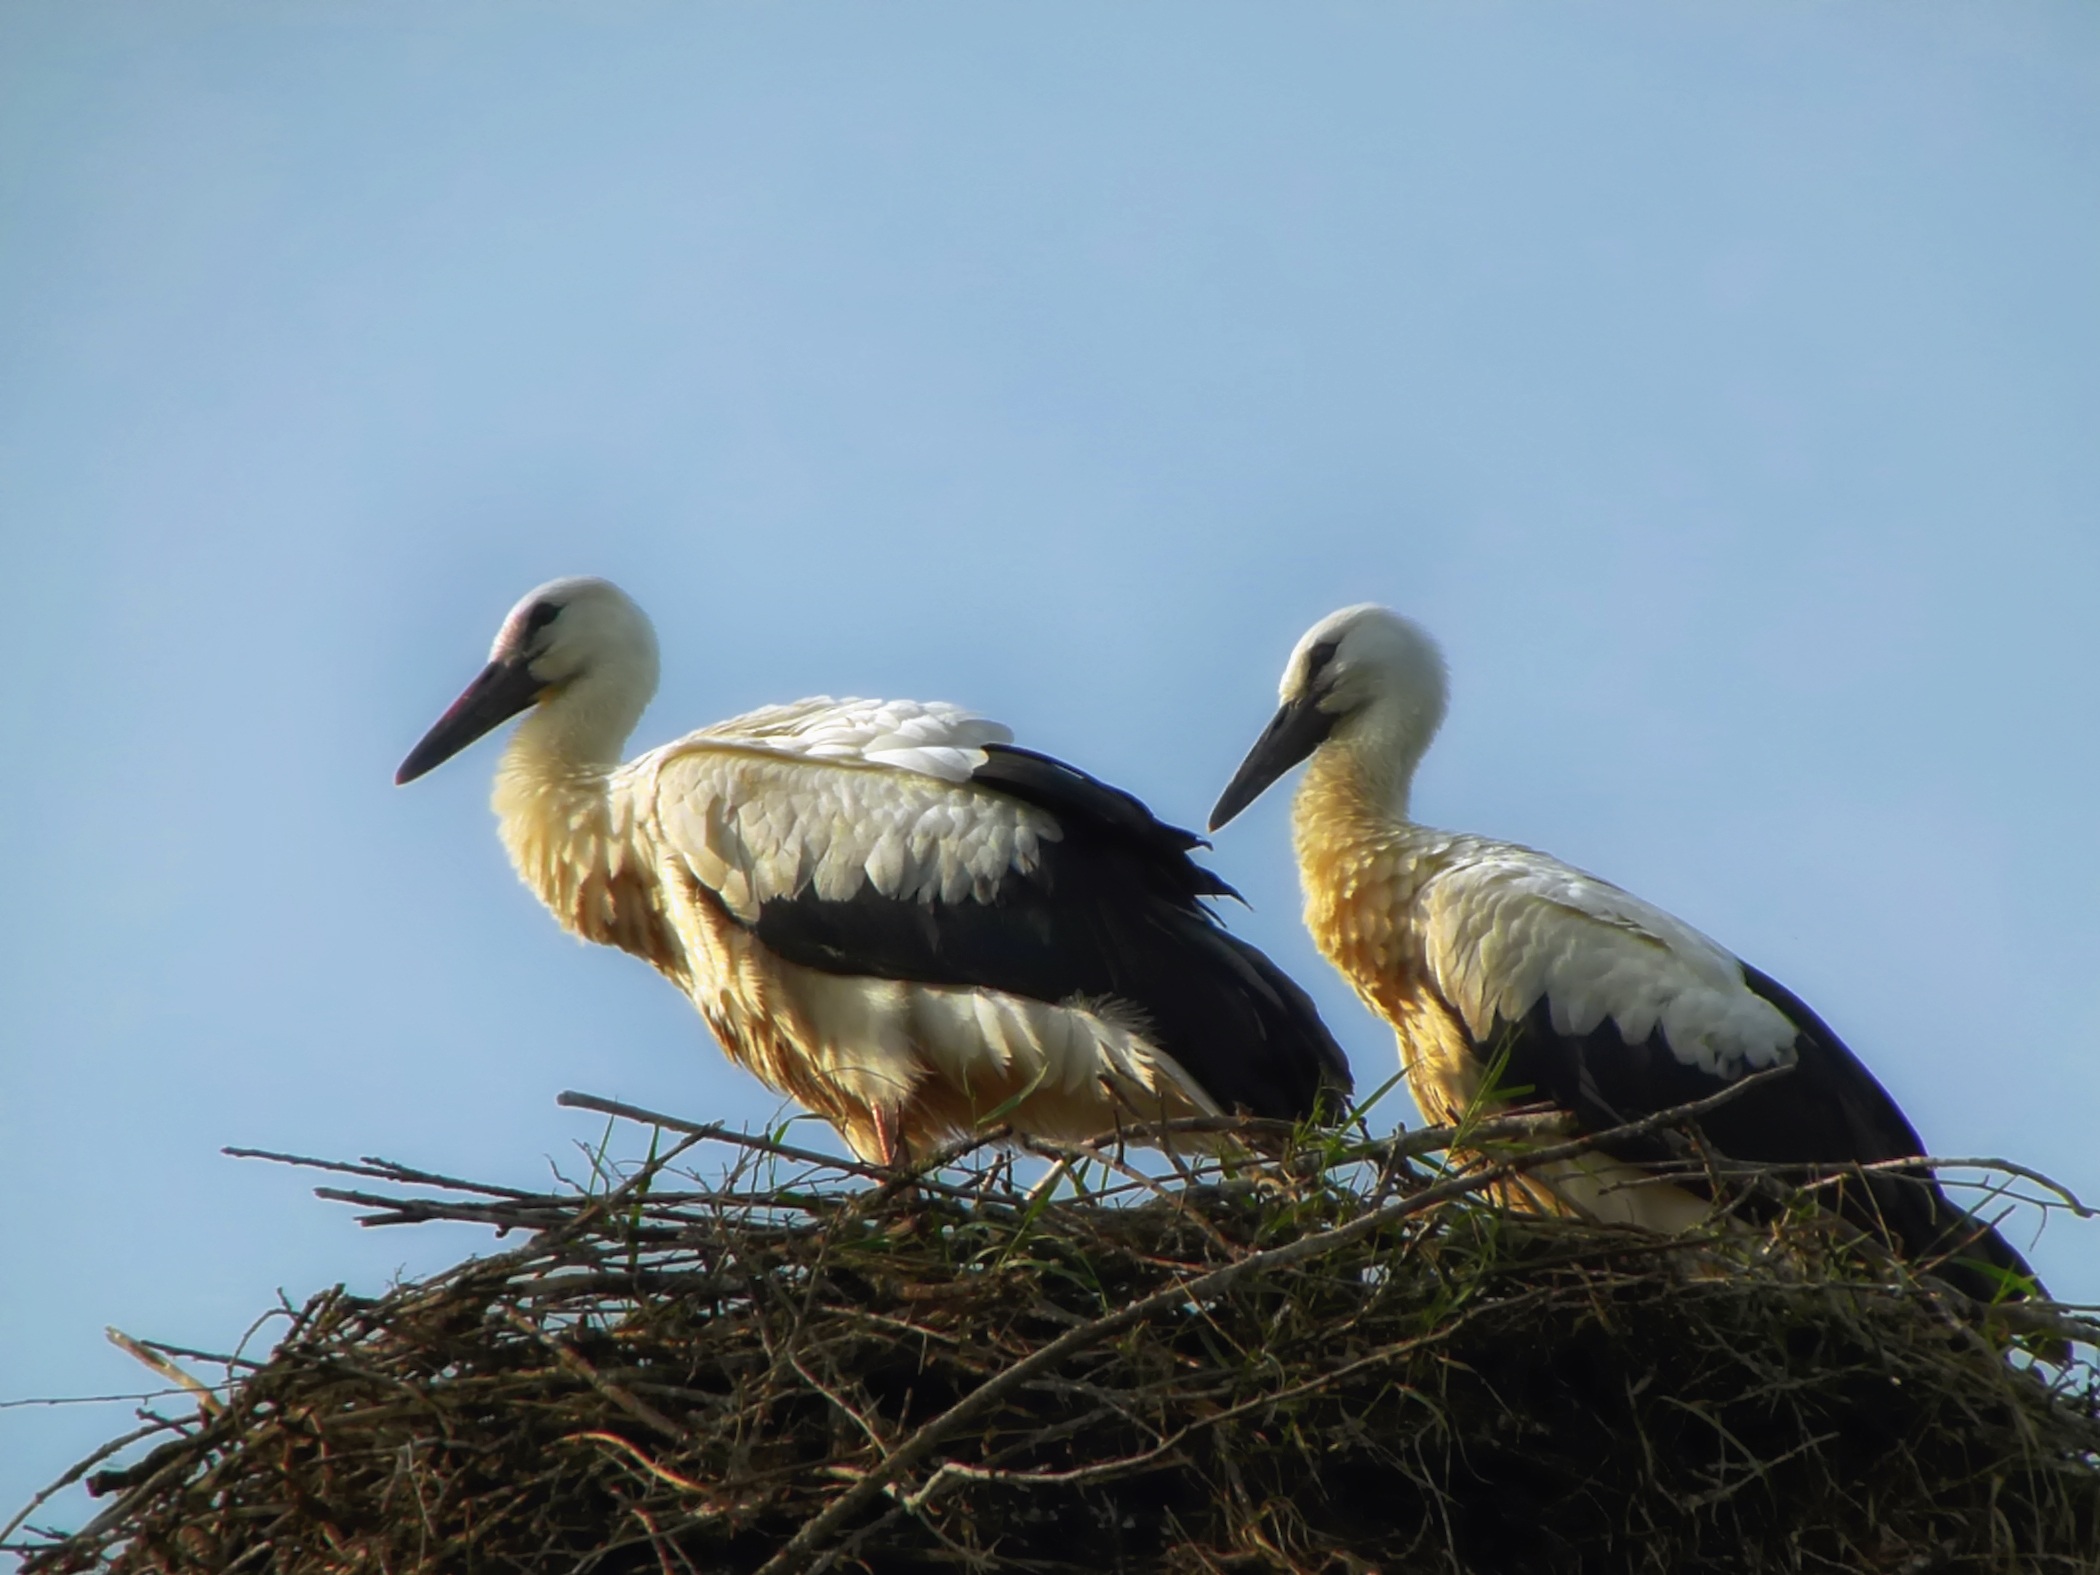
bird, wing, sky, wildlife, beak, macro, fauna, stork, close up, birds, vertebrate, heron, nest, nesting, white stork, storks, ciconiiformes